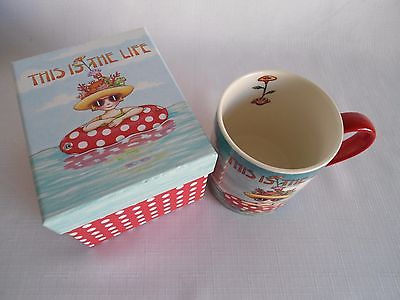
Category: mug